Julia C. R. Dorr

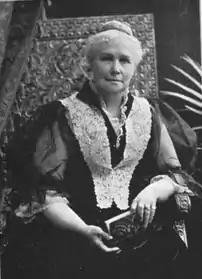
Julia Dorr, c. 1897

On February 22, 1847, she married Seneca M. Dorr, of New York. After her marriage, for a decade they lived in an old Dutch manor house in Ghent, New York. In that house, the first three of her five children were born, and there her public literary life began. In 1847, he sent one of her poems, without her knowledge, to the "Union Magazine", and this was her first published poem. In the following year, her first published story, "Isabel Leslie", gained a prize offered by "Sartain's Magazine". Edward Everett Hale and James Russell Lowell were also among the prize winners. The Dorr family then pulled up stakes and started for the far west by way of Rutland. The intended visit turned into something far different as they built a new home, "The Maples".